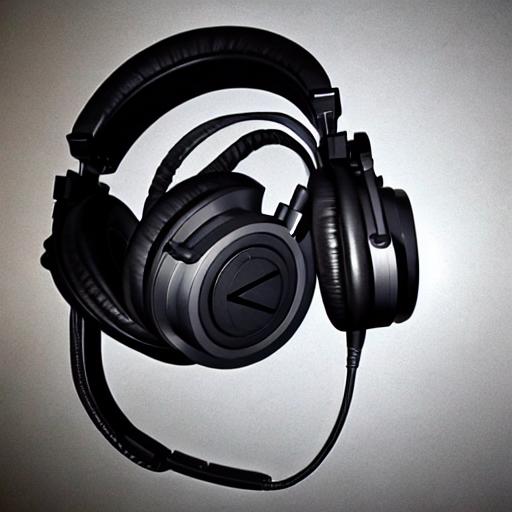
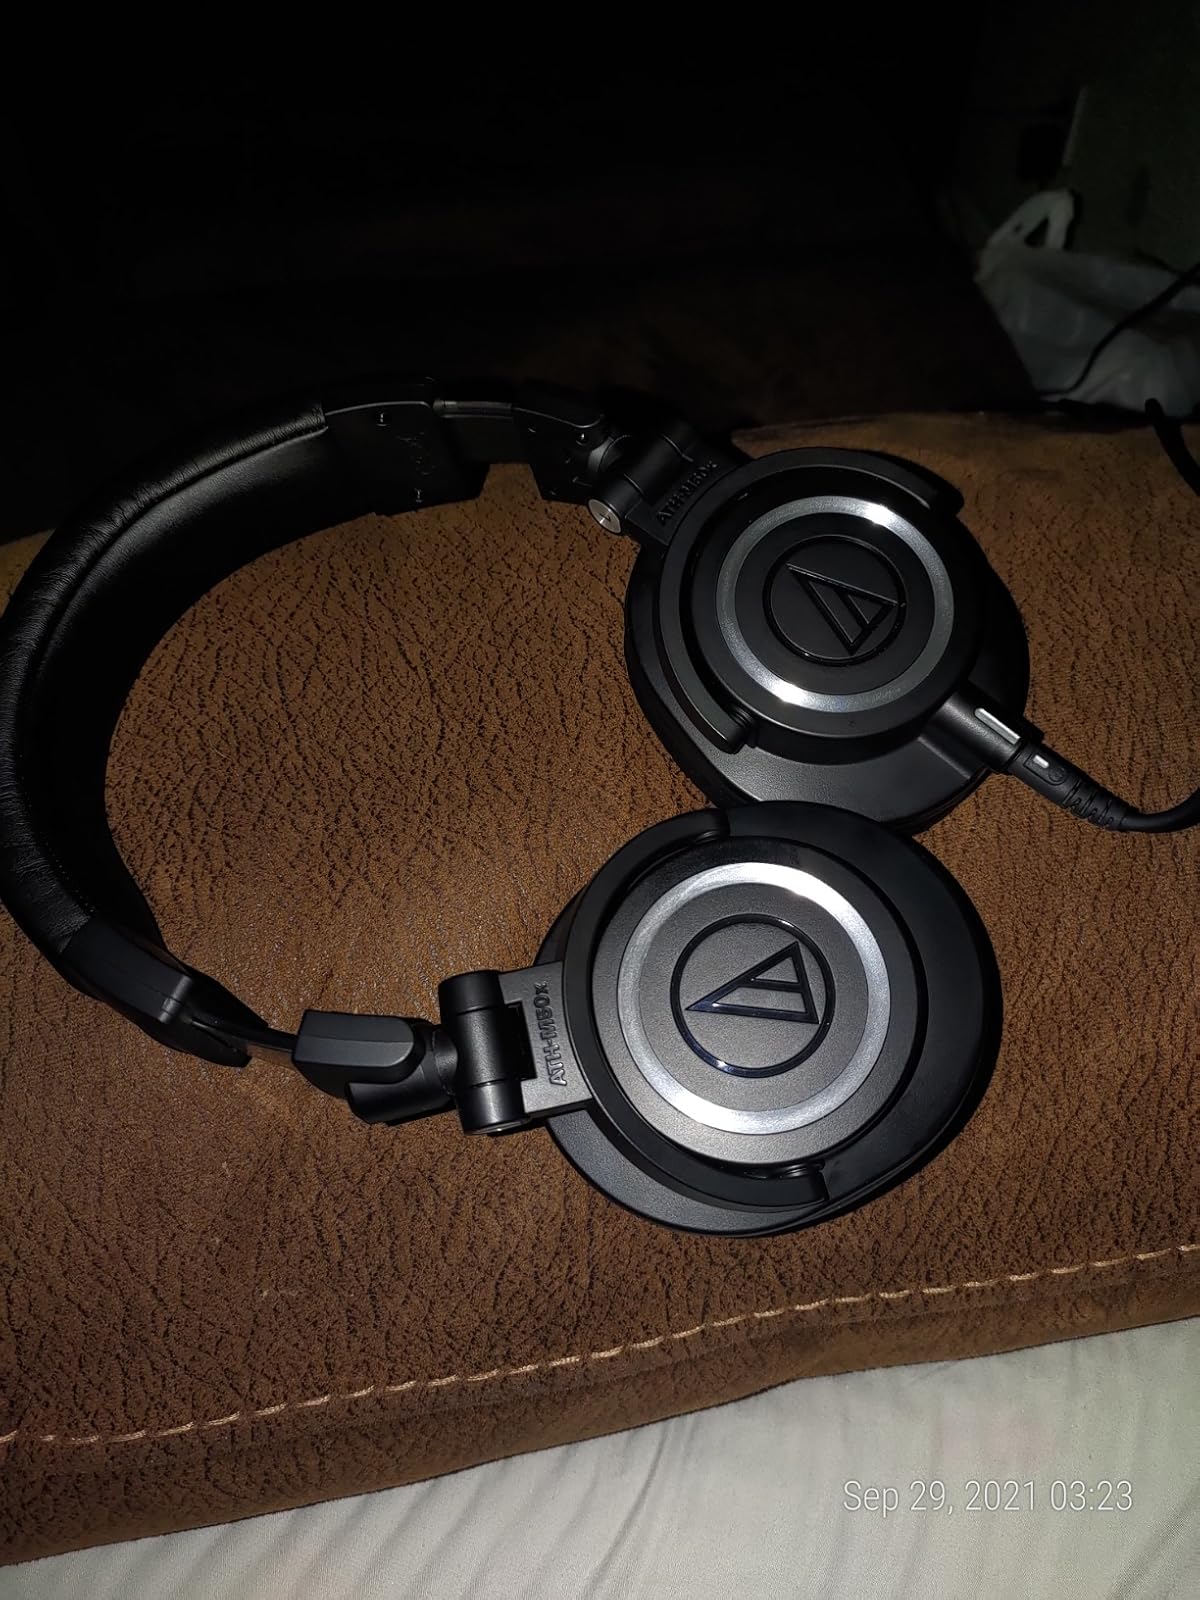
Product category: headphones
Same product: no